Bruc-sur-Aff

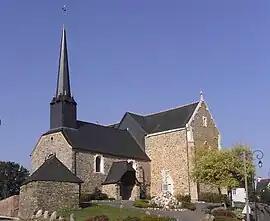
Church of Saint Michel

Bruc-sur-Aff (literally "Bruc on Aff"; ; Gallo: "Bruc") is a commune in the Ille-et-Vilaine department in Brittany in northwestern France.